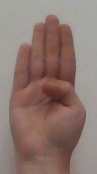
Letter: kaaf